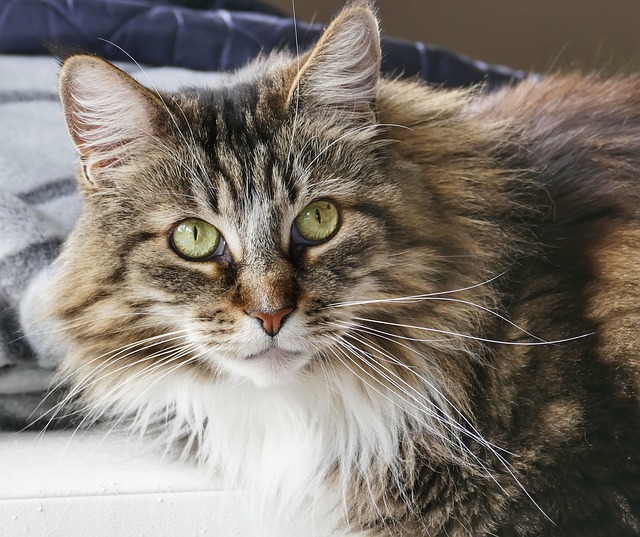
Label: cat